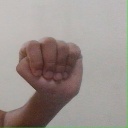
अक्षर: ठ